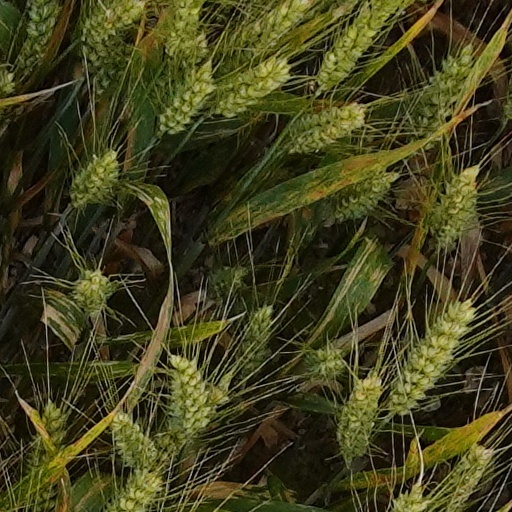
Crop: wheat